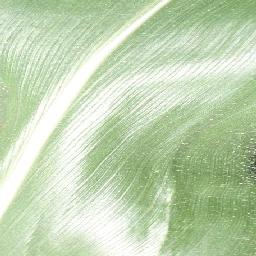
Label: Corn_(Maize)___Healthy